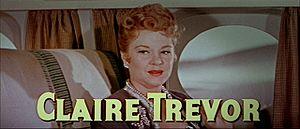
Écrit dans le ciel est un drame d'aventure américain en CinemaScope réalisé par William A. Wellman, d'après le scénario tiré du roman éponyme de Ernest K. Gann sorti en 1954.